Question: How many cats are there?
Tambaya: Nawane adadin kuliyoyi a gurin?
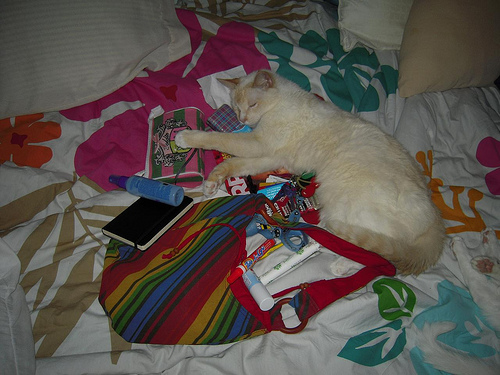
Answer: One.
Amsa: Ɗaya.